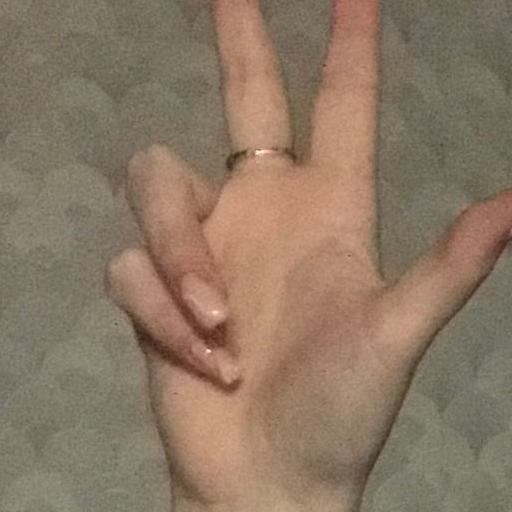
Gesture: three2